IOIO

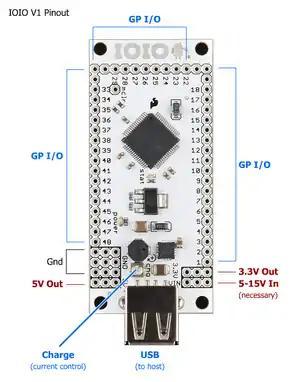
First-generation IOIO pinout/connection diagram

The first-generation IOIO boards (known as "IOIO V1") contain the following on-board features: This generation only supports USB slave mode, and requires a USB master as the host (PC or newer Android phones).